Mamak stall

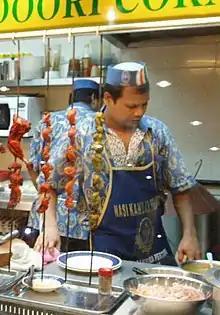
A Mamak cook preparing tandoori chicken

Mamak stalls' affordable food and unpretentious atmosphere tend to create a casual dining atmosphere. Newer mamak stalls have more of a café aspect, usually being well lit and furnished with stainless steel tables. Some are outfitted with large flat screen televisions, or even projectors, so that patrons can catch the latest programs or live matches as they dine. Some mamak stalls also provide free Wi-Fi service. Despite these innovations, many modern mamak stalls attempt to retain their predecessors' open air dining atmosphere by setting up tables on a patio, the shoplot's walkway, or even on the street.